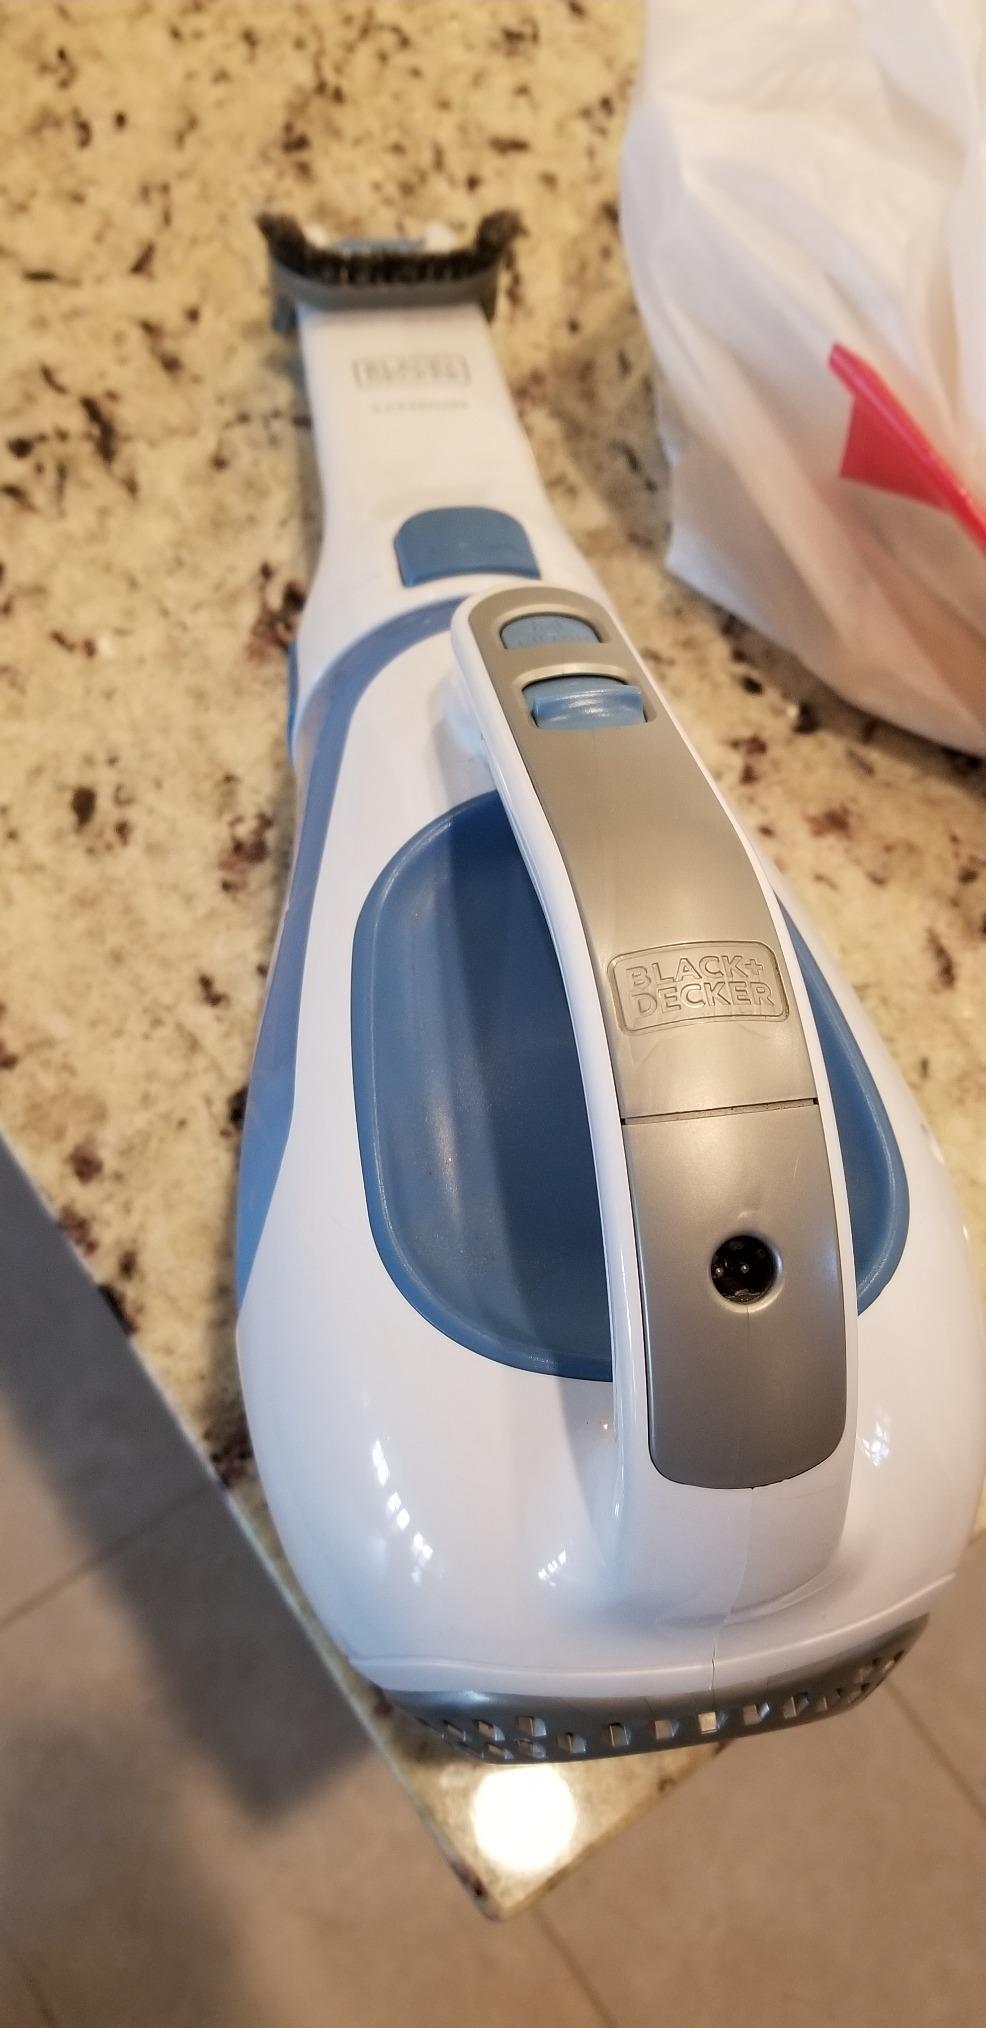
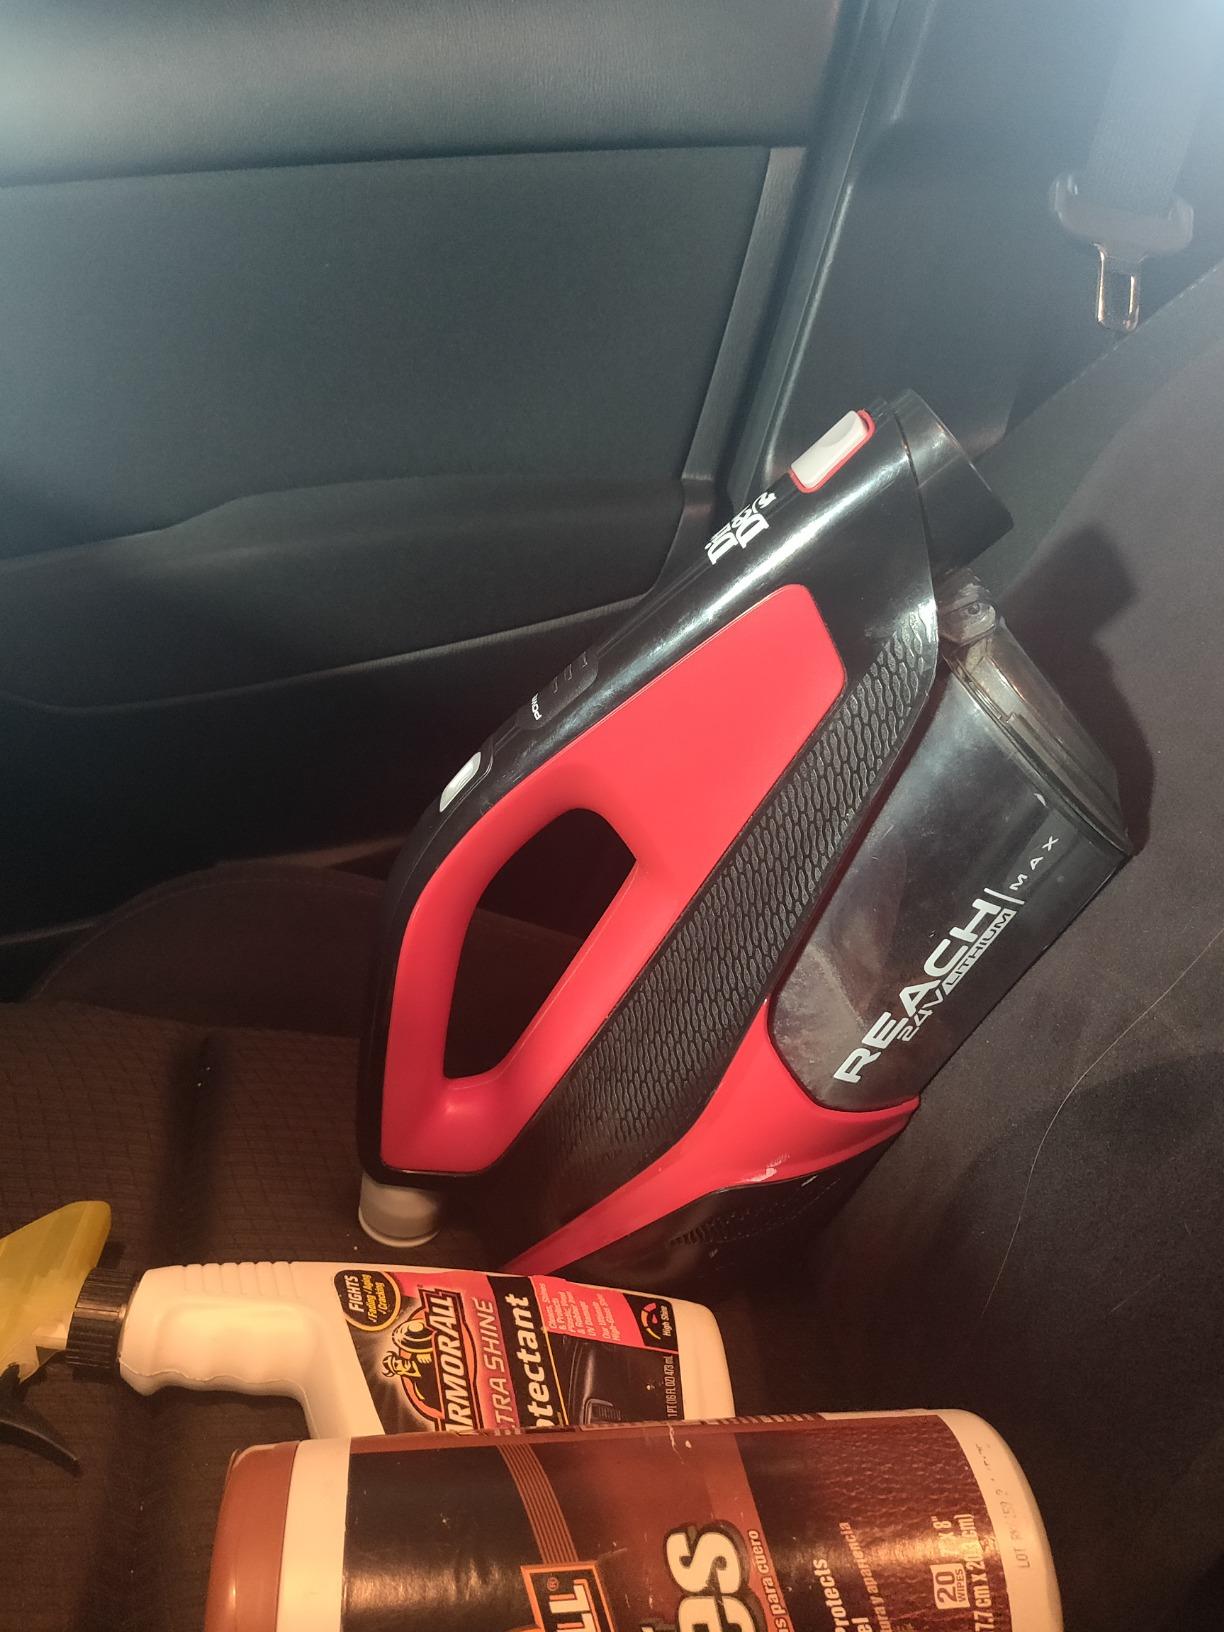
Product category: items_vacuum
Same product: no